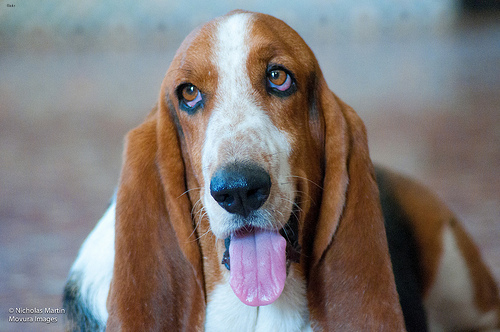
Breed: basset hound